MS The World

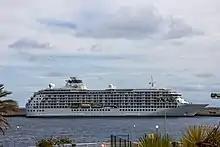
The ship in Santa Cruz de Tenerife in October 2020

In March 2020 it unloaded all passengers and non-essential crew because of concern about COVID-19 infection.